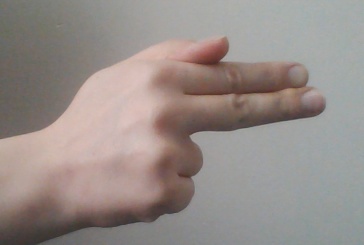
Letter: ghain